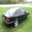
Label: automobile